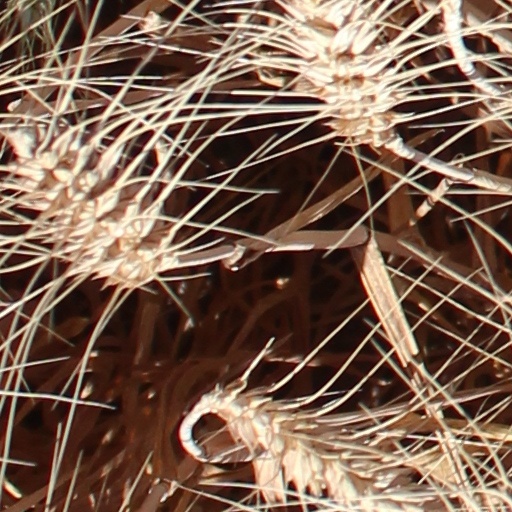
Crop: wheat